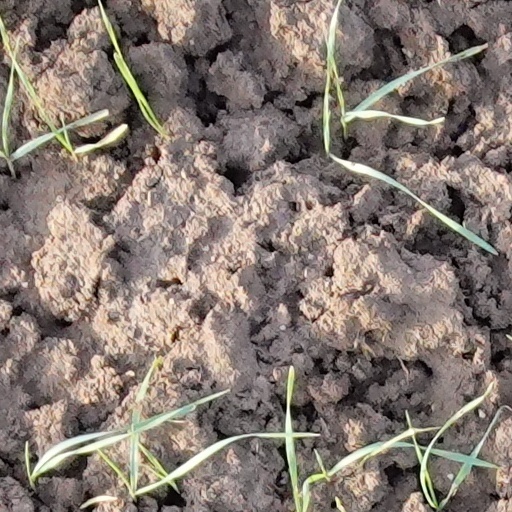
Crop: wheat